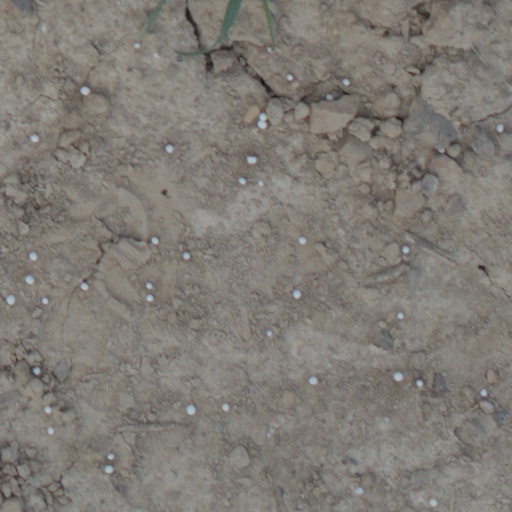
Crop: wheat